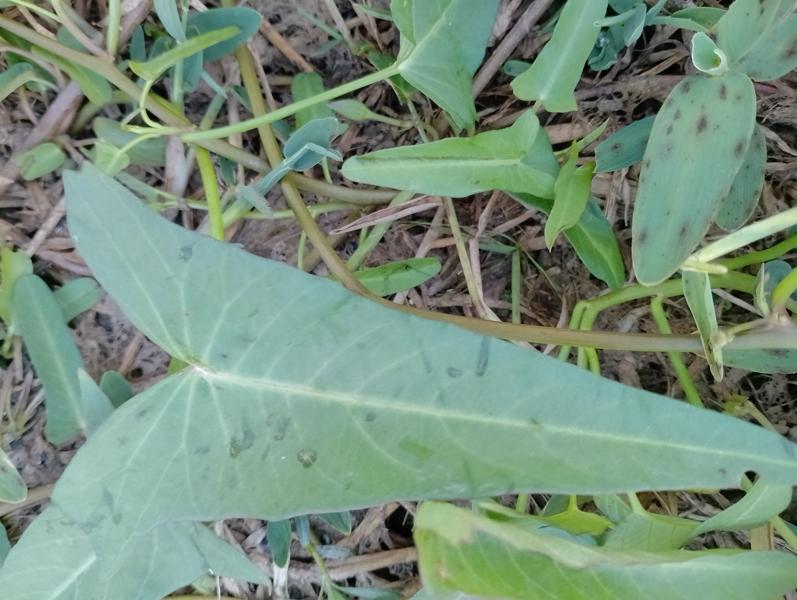
Weed species: Ipomoea aquatic